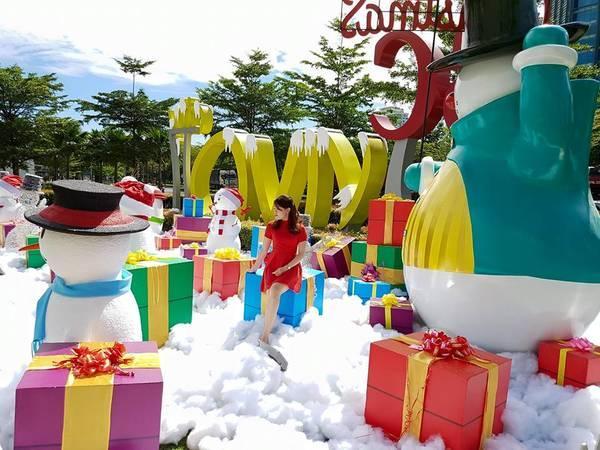
có một cô gái mặc váy đỏ đang ngồi ở trong một khu vực trang trí giáng sinh